Dative shift

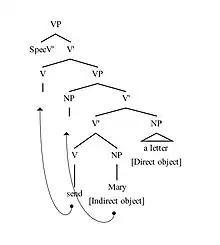
Fig 3: The surface representation of the double object construction using a derivational approach

Larson states that the double object construction can be explained under a derivational approach. He proposes an operation he names “passive derivation” defined as: NP movement that promotes an argument to the subject position of an inflectional phrase or verb phrase.